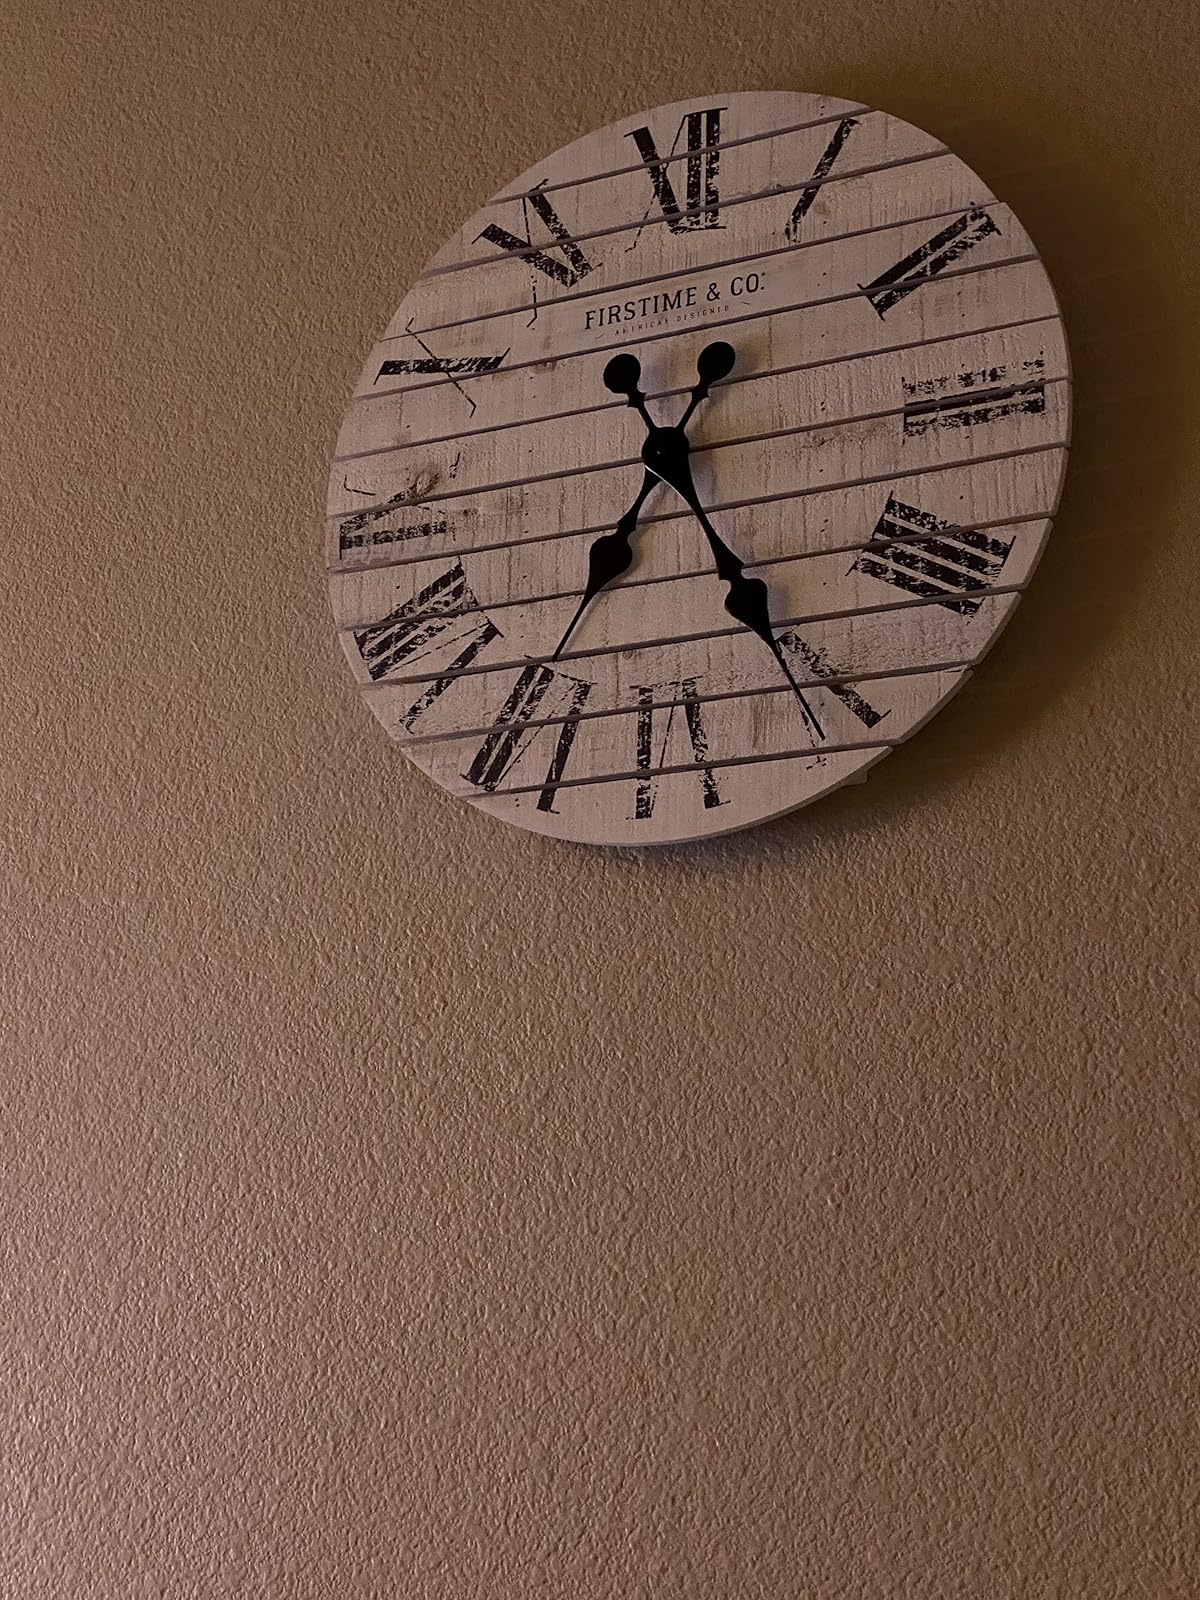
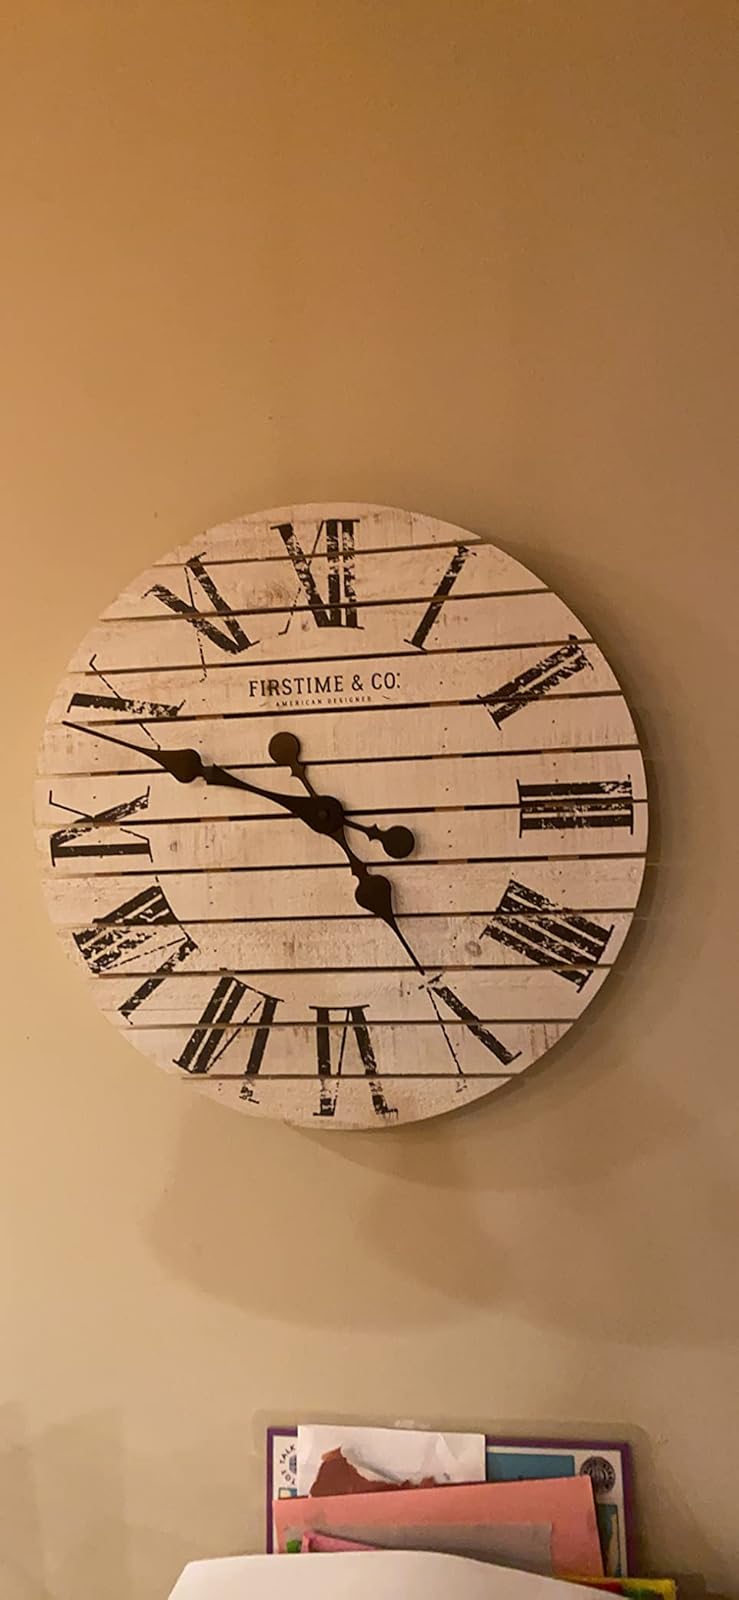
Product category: clock
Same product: yes